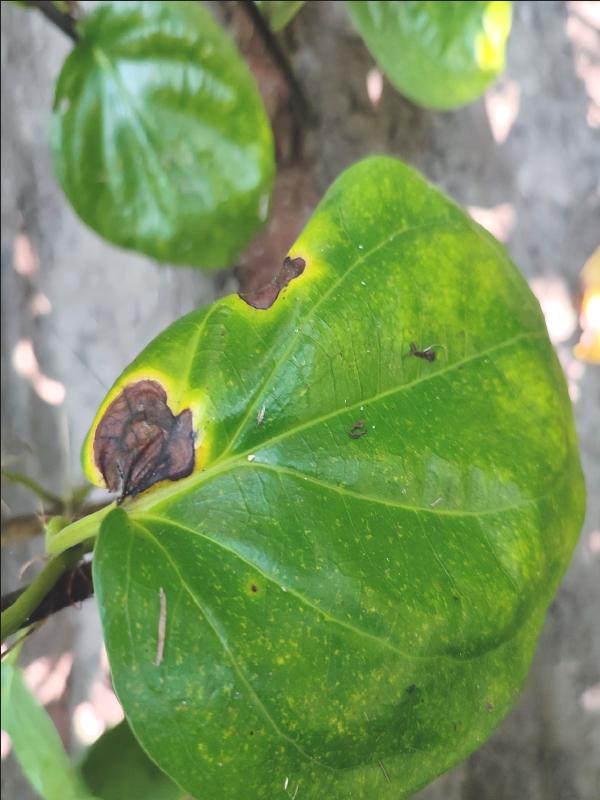
Label: Bacterial_Leaf_Disease